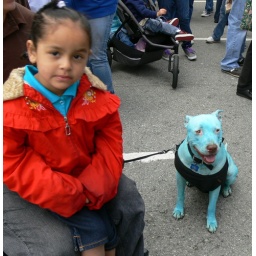
An entourage including a man in a wheelchair, a pretty little girl and a blue dog, at the fair.